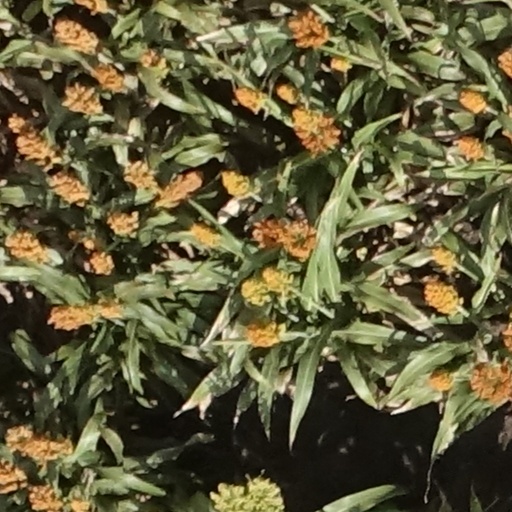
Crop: sorghum